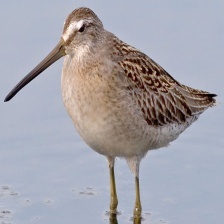
Species: SHORT BILLED DOWITCHER
Scientific name: LIMNODROMUS GRISEUS